Montacute Castle

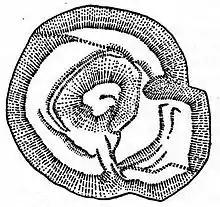
Map of Montacute Castle

The castle is strategically placed to overlook and control traffic on the Fosseway Roman road and the Somerset levels, so hampering any military movements,